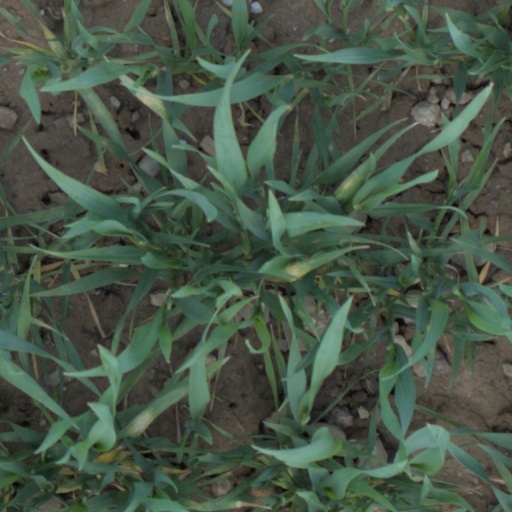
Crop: wheat